Florissantia (plant)

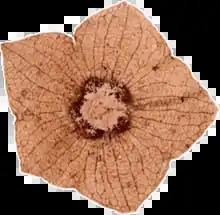
"Florissantia speirii", Florissant Formation

Fossils of "Florissantia" have been found in Early Eocene to Middle Oligocene localities, including North American fossil beds in Alaska, British Columbia, Colorado, Montana, Oregon, Utah, Washington, Wyoming. Additionally, two occurrences have been reported from southern and eastern Asia in Rajasthan, India and coastal Russian far east.